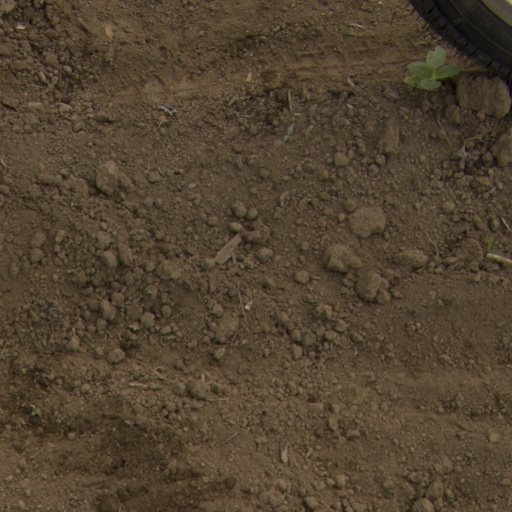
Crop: Jerusalem artichoke